Charlotte L. Brown

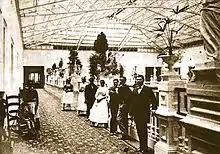
Brown's husband James Riker worked at San Francisco's Palace Hotel

In 1867, Charlotte Brown opened a school for young children at 10 Scotland Street in San Francisco, offering "all the branches of primary education" as well as music and embroidery. In 1874, she married James Henry Riker, another prominent African American activist of San Francisco, who had worked as a live-in personal servant to William Chapman Ralston and was employed as a steward at the Palace Hotel during their marriage. Riker, along with Brown's father, was one of the organizers of the 1865 California State Convention of Colored Citizens. The society pages of the black newspaper "The Elevator" printed an announcement in 1877 of a surprise party for a fellow steward at the Palace Hotel that was given by Charlotte and James H Riker in their residence on 1018 Powell Street in San Francisco.